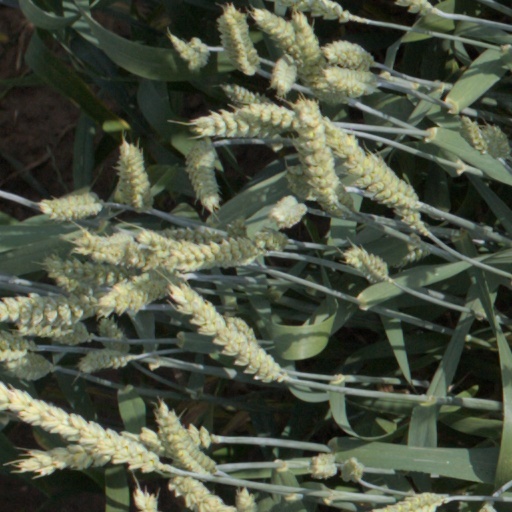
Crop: wheat